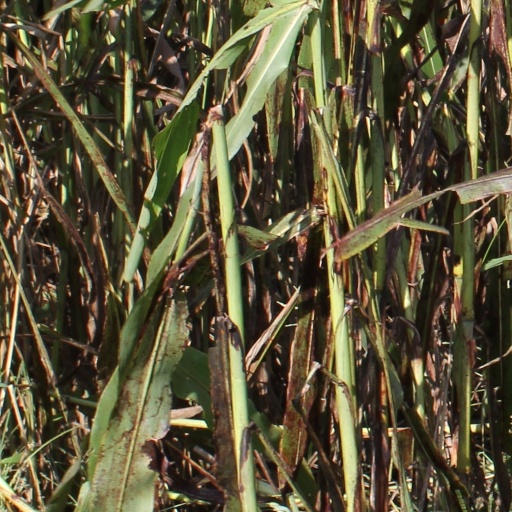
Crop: sorghum